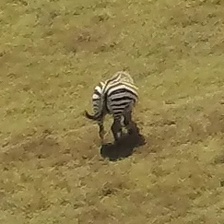
Pose orientation: back